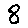
Label: 8